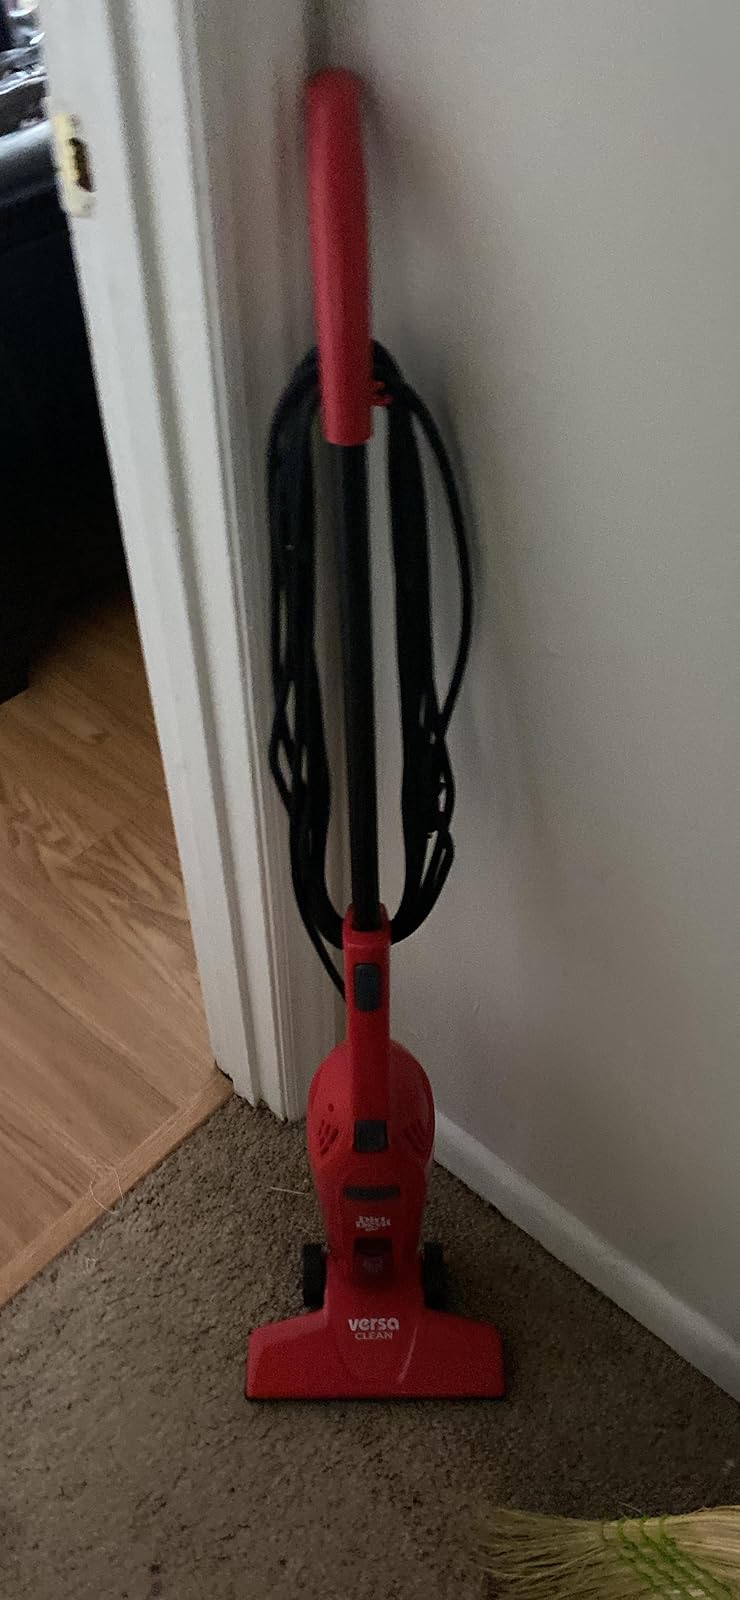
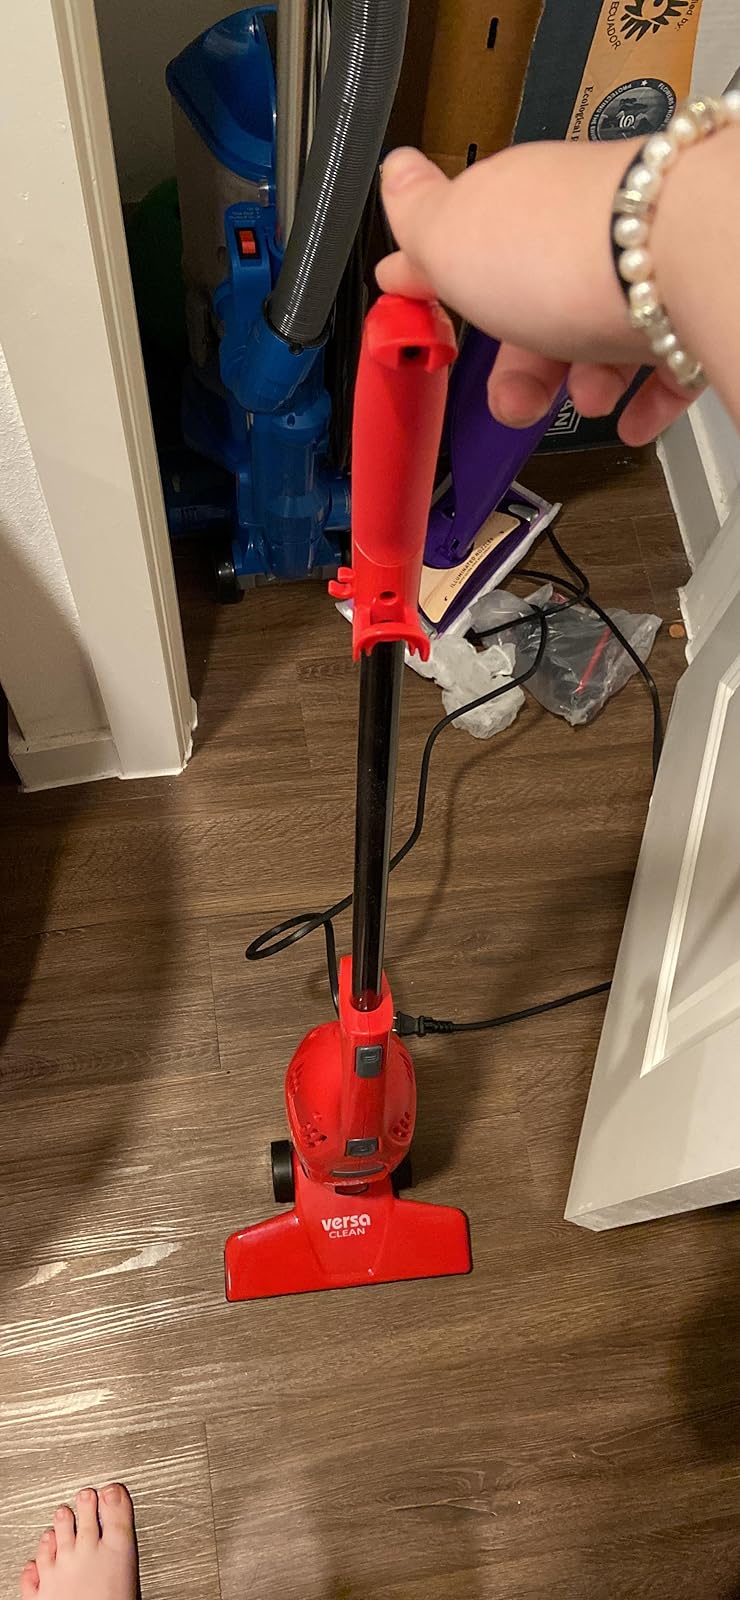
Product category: items_vacuum
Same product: yes